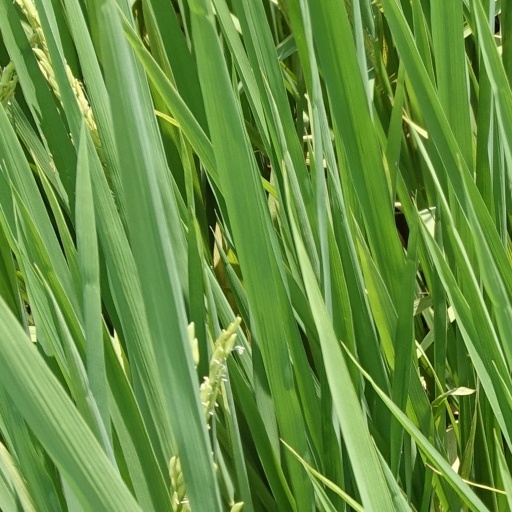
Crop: rice